Jean-Baptiste Kléber

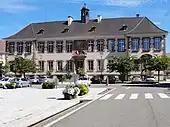
Hôtel de Ville of Thann

On returning to France, Kléber received the appointment of inspector of public buildings at Belfort. Between 1784 and 1792, he designed a number of buildings both on public and private commission. Perhaps the most notable is the Hôtel de Ville at Thann, Haut-Rhin (1787–1793), which was originally designed as a hospital but turned into an administrative building before its completion. Other surviving buildings are the "château" of Grandvillars (often erroneously spelled "Granvillars"), built around 1790 and the canoness houses of the Benedictine abbey of Masevaux (1781–1790). Nine of these houses had been planned but due to the French Revolution, only seven were built. The Musée historique de Strasbourg features a room dedicated to Jean-Baptiste Kléber that also displays a number of his sketches and architectural designs.